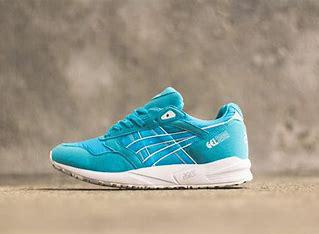
Brand: Asics
Model: Gel Saga